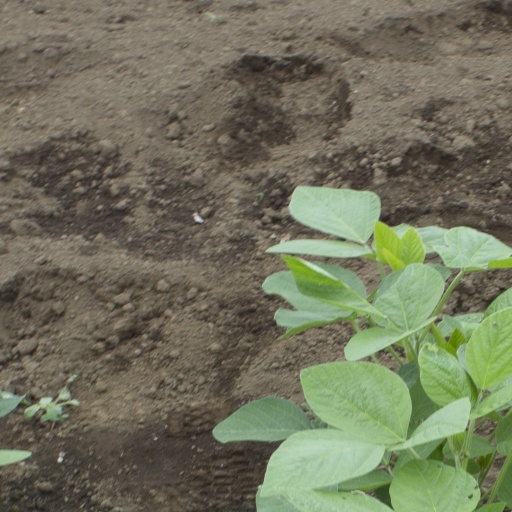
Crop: soybean